State visit

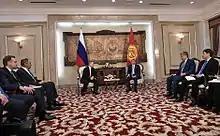
Bilateral meetings during state visits to Kyrgyzstan typically take place at the Ala Archa State Residence.

State arrival ceremonies are held at either the Elysee Palace or Les Invalides, with the participation of the Infantry and Fanfare Band of the French Republican Guard Band and the 1st Infantry Regiment of the Republican Guard. The Vestibule d'Honneur (Hall of Honour) in the Elysee is where the president of France meets visiting dignitaries and holds bilateral meetings. Towards the end of the visit, the head of state or governments will give a speech at the Palais Bourbon to the Senate of France, and will hold meetings with members of parliament. Sometime during the state visit, the visiting dignitary will lay a wreath at the Tomb of the Unknown Soldier at the Arc de Triomphe.